Judiciary of Slovenia

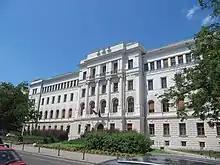
Supreme Court of Slovenia in Ljubljana

The judicial system comprises several types of courts and is hierarchically divided in three instances. On the first instance, the ordinary courts are divided into civil and criminal courts and are further divided upon the importance of cases before them into 44 Okrajna (local courts for minor offences and small civil cases) and 11 Okrožna (district courts for all other cases) courts.